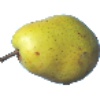
Label: Pear Monster 1